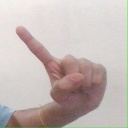
अक्षर: ए